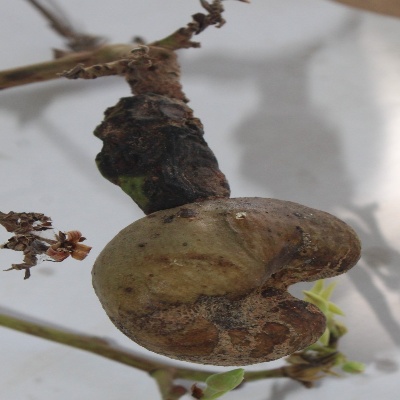
Crop: Cashew
Condition: healthy